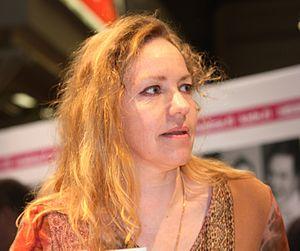
Sophie Loizeau, née le 23 avril 1966 à Versailles, est une poétesse et une écrivaine française.